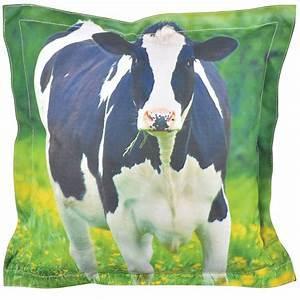
cow